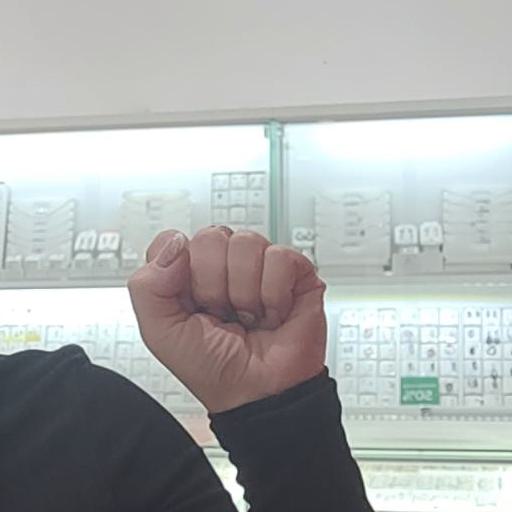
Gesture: fist